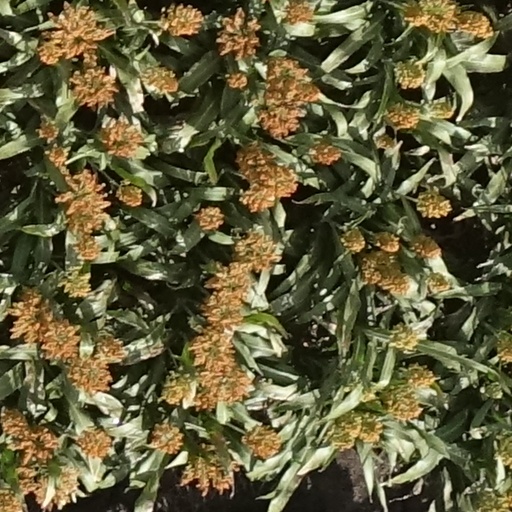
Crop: sorghum